Chlorophytum comosum

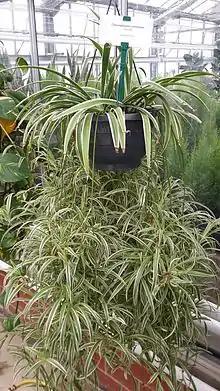
'Variegatum' in a hanging basket showing the plantlets

"Chlorophytum comosum" is a popular houseplant. The cultivars with all-green leaves forms only a small proportion of plants sold. More common are two variegated cultivars: